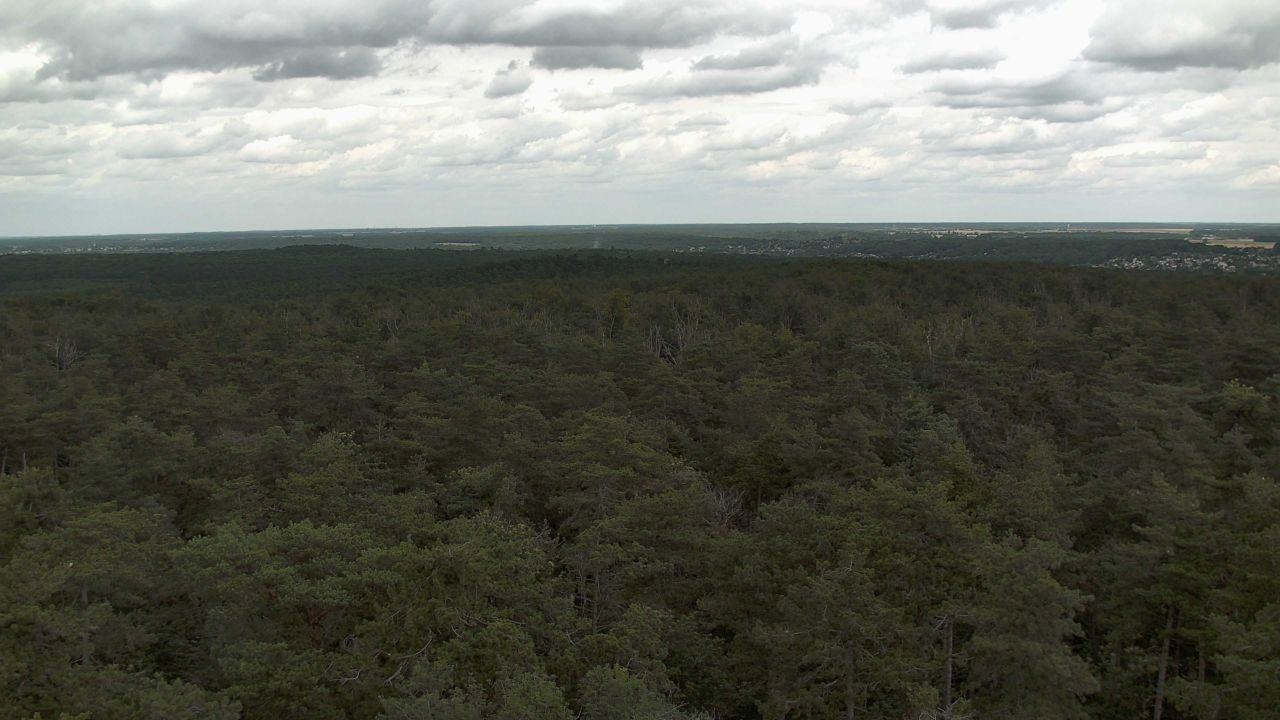
Fire: no
Smoke: yes